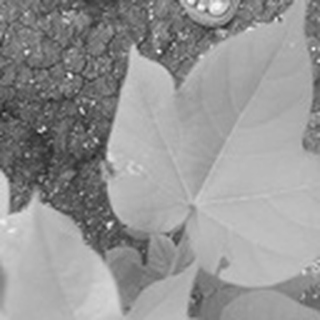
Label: healthy_cotton